Structure of the Italian Navy

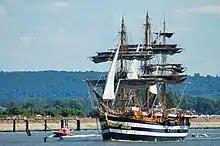
""Amerigo Vespucci"" in Rouen

The Fleet Command is responsible for all operational units of the Italian Navy, with the exception of the Special Forces. Based in the Santa Rosa military district of Rome the command is headed by the Commander in Chief Naval Fleet ( or CINCNAV) with the rank of Vice admiral, who reports directly to the Chief of the Navy.